Caesar (Mercury Theatre)

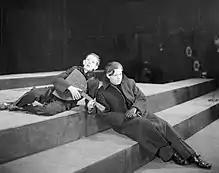
Arthur Anderson (Lucius) and Orson Welles (Brutus) in the tent scene in "Caesar" (1937)

""Caesar" was unquestionably Welles's highest achievement in the theatre," wrote critic Richard France.